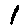
Label: 1